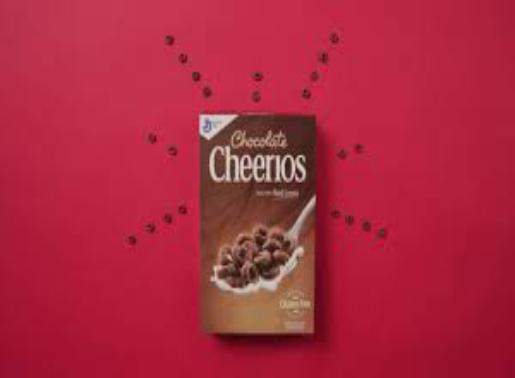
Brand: Chocolate Cheerios
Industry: Food